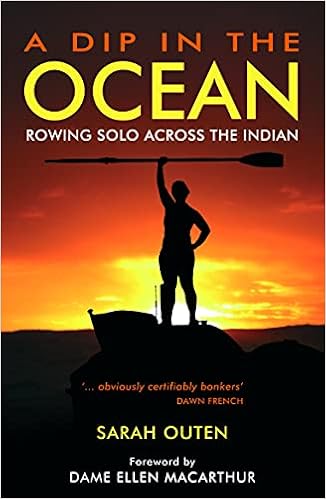
A Dip in the Ocean: Rowing Solo Across the Indian
Category: Books
Review "A book to stroke your adventurous streak . . . gripping."  — National Geographic Traveller "This book is [Outen's] story, and a remarkable one it is."  — Booklist About the Author Sarah Outen has toured the world as a motivational speaker. She is currently on her next voyage, "London to London: Via the World—A Sarah-powered Loop Around the Planet." Dame Ellen MacArthur is a a solo long-distance yachtswoman who formerly held the world record for the fastest solo circumnavigation of the globe.
Features: Four-thousand miles of unpredictable ocean, 500 chocolate bars, 124 days of physical exertion, three Guinness World Records, and one incredible journey | On April 1, 2009, brave 23-year-old Sarah Outen embarked on an ambitious solo voyage across the Indian Ocean in her rowing boat, Dippers. Powered by the grief of the sudden loss of her father and the determination to live life to the fullest, Sarah and her tiny boat successfully negotiated wild ocean storms, unexpected encounters with whales, and the continuous threat of being capsized by passing container ships. Along the way she broke two oars, ate 500 chocolate bars, and lost 20 kg of bodyweight before arriving in Mauritius. She became the first woman and the youngest person to row solo across the Indian Ocean. Life-affirming, funny, and poignant, Sarah's salty tale of courage and endurance will inspire the taste of adventure in everyone.